Lost in Translation (film)

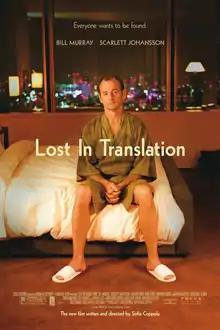
Theatrical release poster

Lost in Translation is a 2003 romantic comedy-drama film written and directed by Sofia Coppola. Bill Murray stars as Bob Harris, a fading American movie star who is having a midlife crisis when he travels to Tokyo to promote Suntory whisky. There, he befriends another disillusioned American named Charlotte (Scarlett Johansson), a young woman and recent college graduate. Giovanni Ribisi, Anna Faris, and Fumihiro Hayashi are also featured. The film explores themes of alienation and disconnection against a backdrop of cultural displacement in Japan. It defies mainstream narrative conventions and is atypical in its depiction of romance.